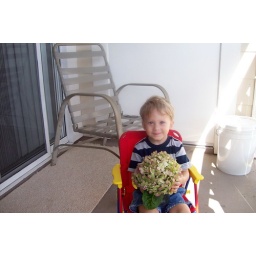
so proud to be in his chair his size and holding the pretty flowers